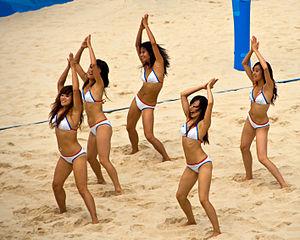
Des cheerleaders chinoises lors des Jeux olympiques de Pékin au parc Chaoyang.